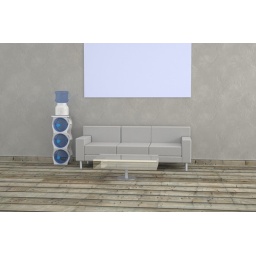
Water bottle rack in a reception room 3 with shelf